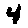
Label: 4